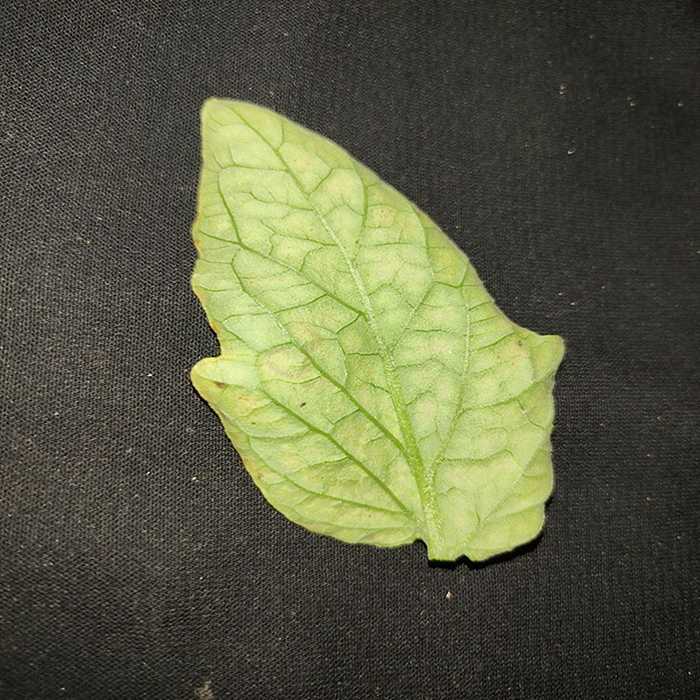
Plant: Tomato
Label: Tomato spotted wilt